Claude Le Tonnelier de Breteuil

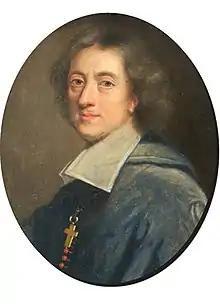

He was the son of François Le Tonnelier, seigneur de Breteuil et de Boisette, intendant des finances, and his wife Anne de Chaulmes. He was made bishop of Boulogne in 1682, succeeding Nicolas Ladvocat-Billiard. During his time in the see, he welcomed James II of Great Britain to Boulogne when he fled to the continent after the Glorious Revolution. He died in office and was succeeded by Antoine-Girard de La Bournat